Self-experimentation in medicine

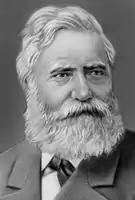
Max von Pettenkofer

Max von Pettenkofer, in October 1892, drank bouillon deliberately infected with a large dose of cholera bacteria. Pettenkofer was attempting to disprove the theory of Robert Koch that the disease was caused by the bacteria "Vibrio cholerae" alone. Pettenkofer also took bicarbonate of soda to counter a claim by Koch that stomach acid killed the bacteria. Pettenkofer escaped with mild symptoms and claimed success, but the modern view is that he did indeed have cholera, luckily just a mild case, and possibly had some immunity from a previous episode.